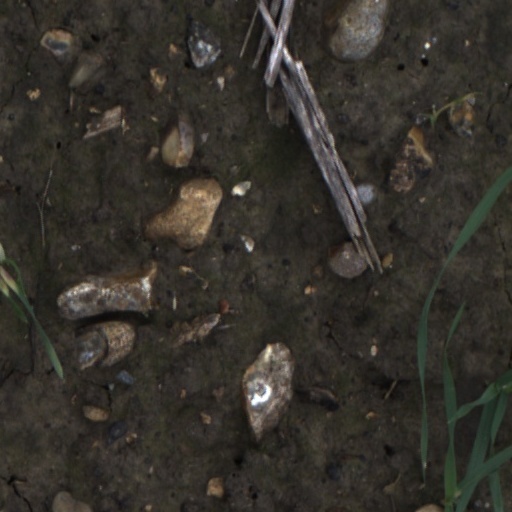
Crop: wheat